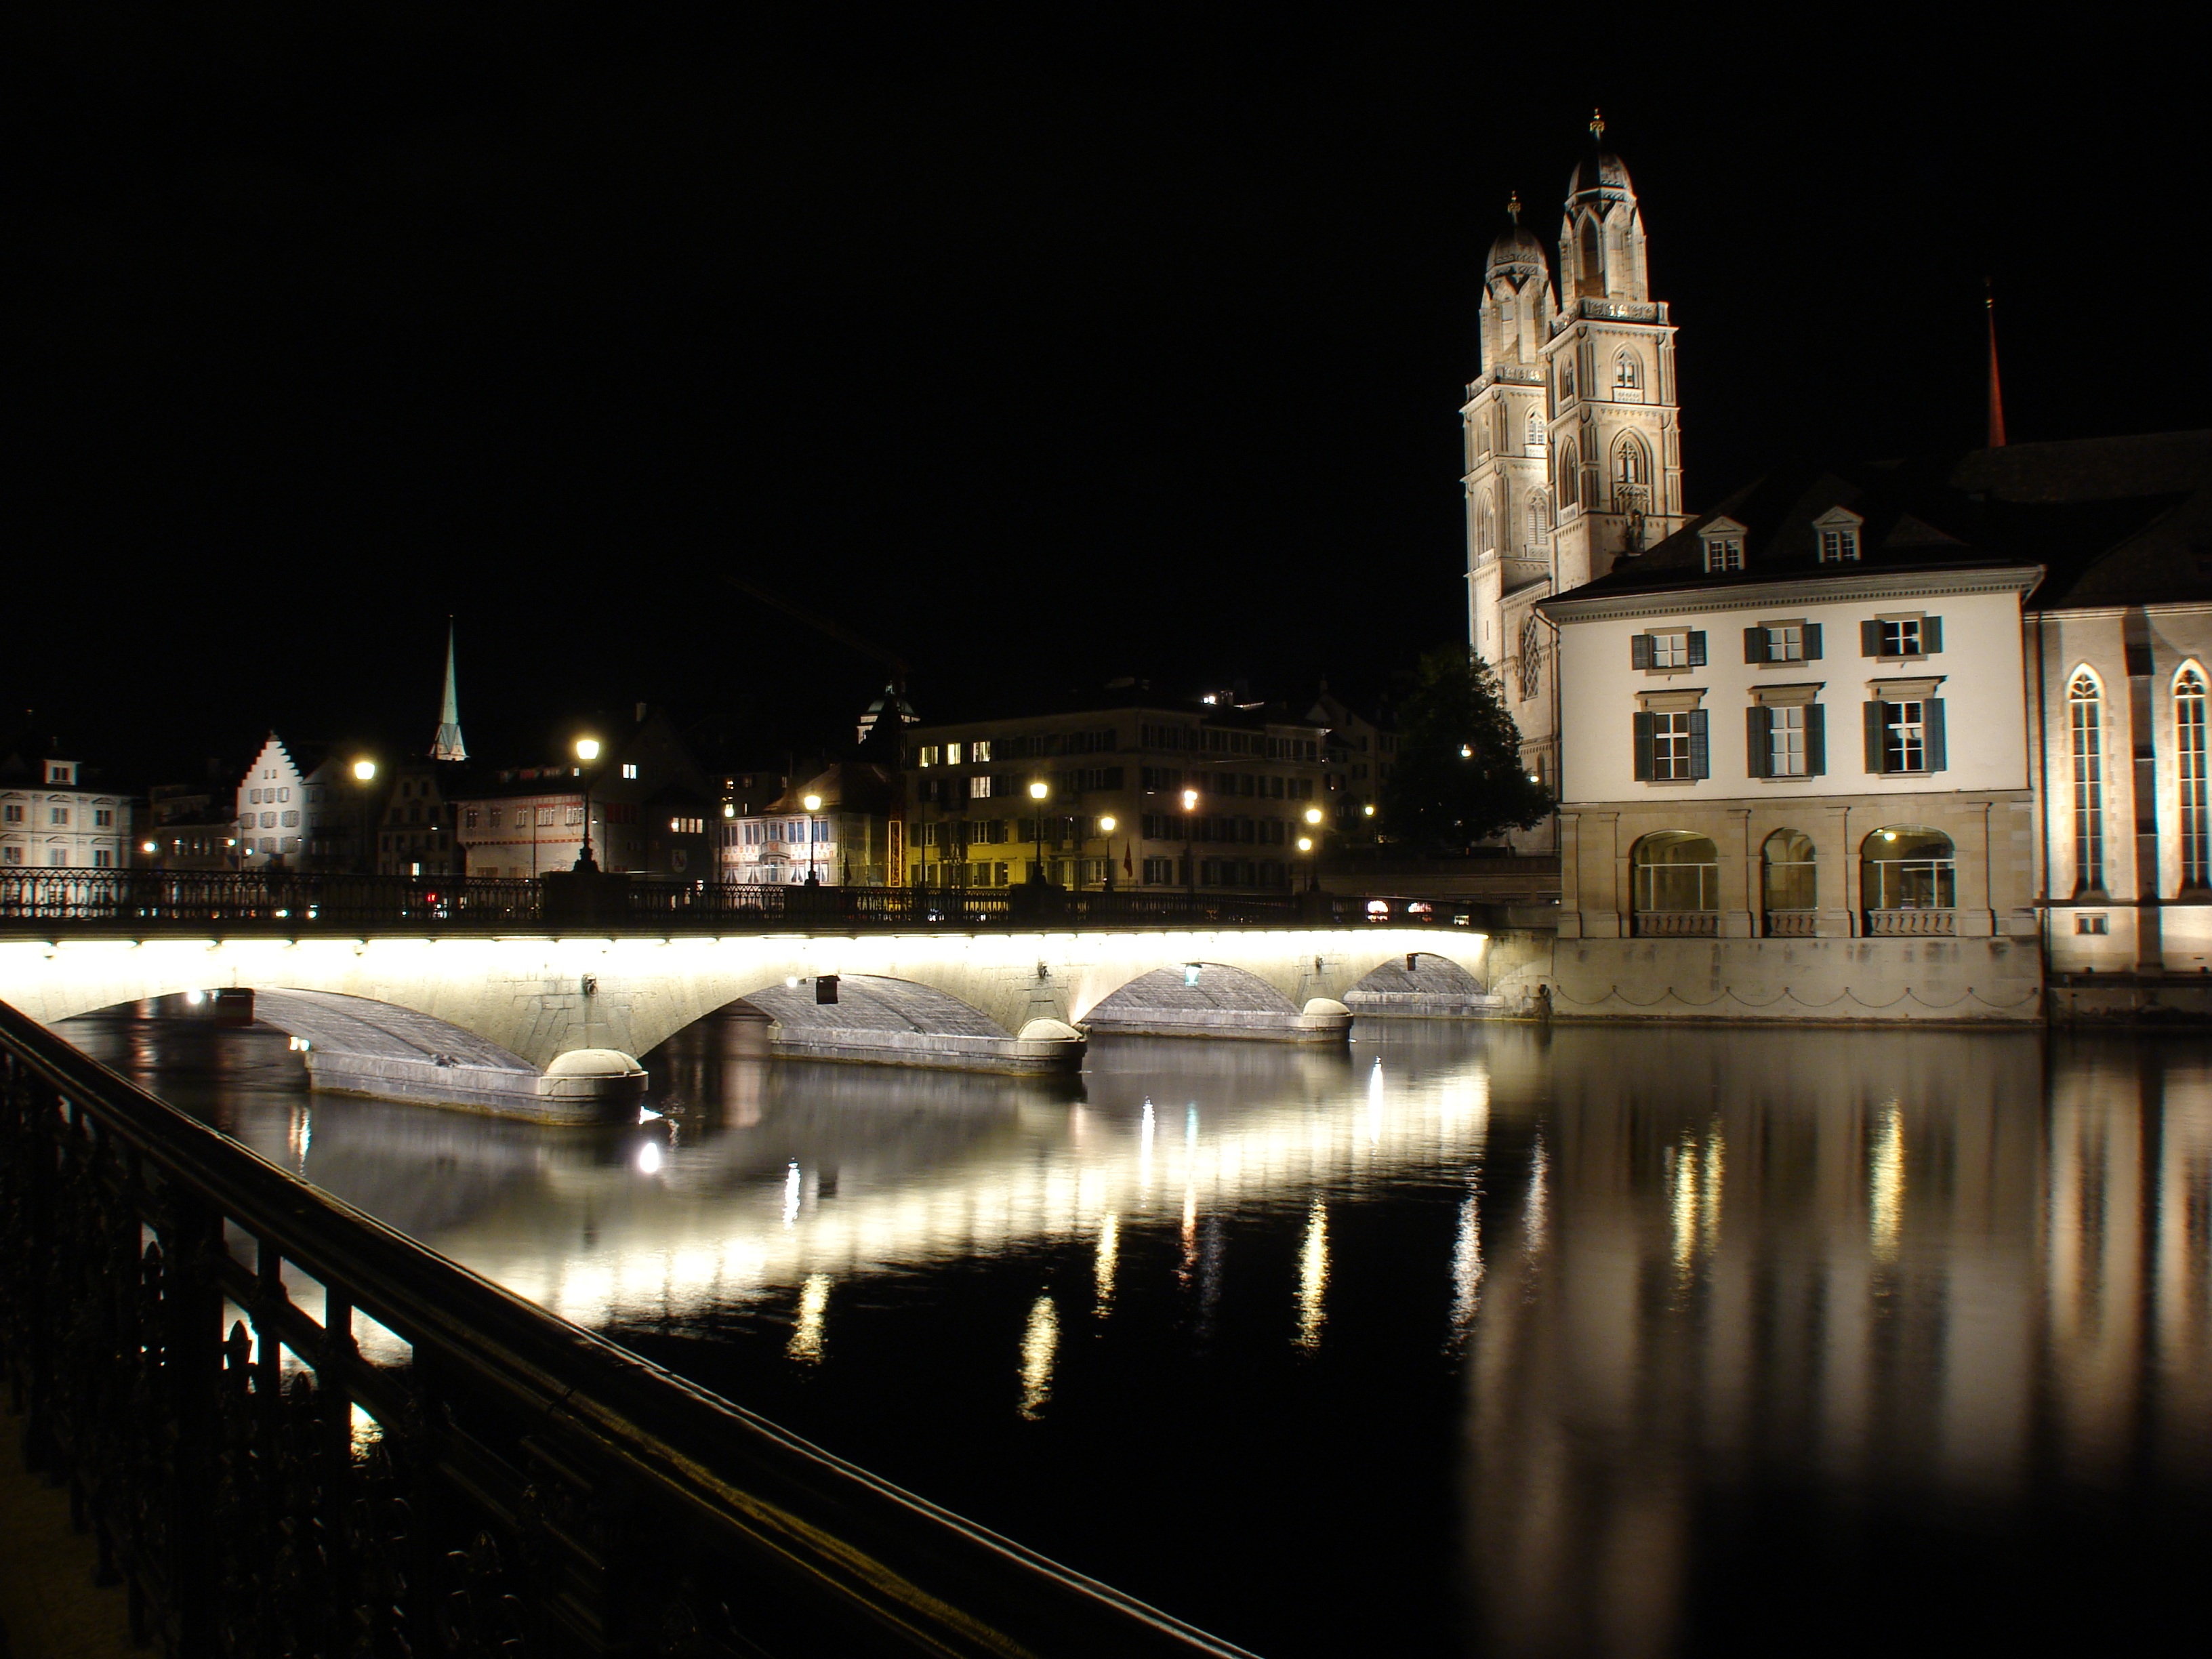
water, light, bridge, night, cityscape, dusk, evening, reflection, landmark, darkness, long exposure, waterway, zurich, grossm nster, urban area, m nster bridge